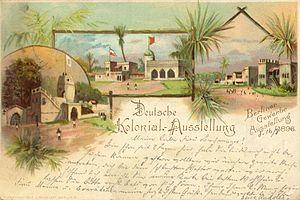
La grande exposition industrielle de Berlin est une exposition non reconnue par le Bureau International des Expositions qui se tient dans le parc de Treptow de Berlin, en 1896.
Le Deutsches Kolonialmuseum était un musée situé à Berlin-Moabit entre 1899 et 1915, consacré aux colonies allemandes.